Texas Panhandle (film)

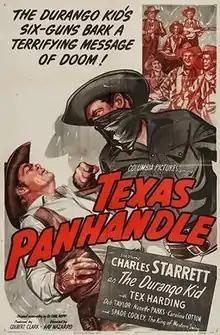
Theatrical release poster

Texas Panhandle is a 1945 American Western film directed by Ray Nazarro and written by Ed Earl Repp. The film stars Charles Starrett, Tex Harding, Dub Taylor, Nanette Parks, Carolina Cotton and Spade Cooley. The film was released on December 20, 1945, by Columbia Pictures. This was the eighth of 65 films in the "Durango Kid" series.